Get Sleazy Tour

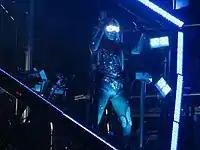
Kesha performing the concert's opening track "Sleazy" in Wantagh, New York

The tour was officially announced on November 8, 2010, via the artist's official website. The tour comes months after Kesha toured the United States with Rihanna as the opening act on her Last Girl on Earth and her own promotional tour in the United Kingdom during the Fall of 2010 to support her first studio album, "Animal". During an interview with Gary Graff (from "Billboard") Kesha explained her inspiration for the tour, describing it as "a ridiculously fun dance party that will build on the energetic sets she played while opening for Rihanna last summer." She elaborated,